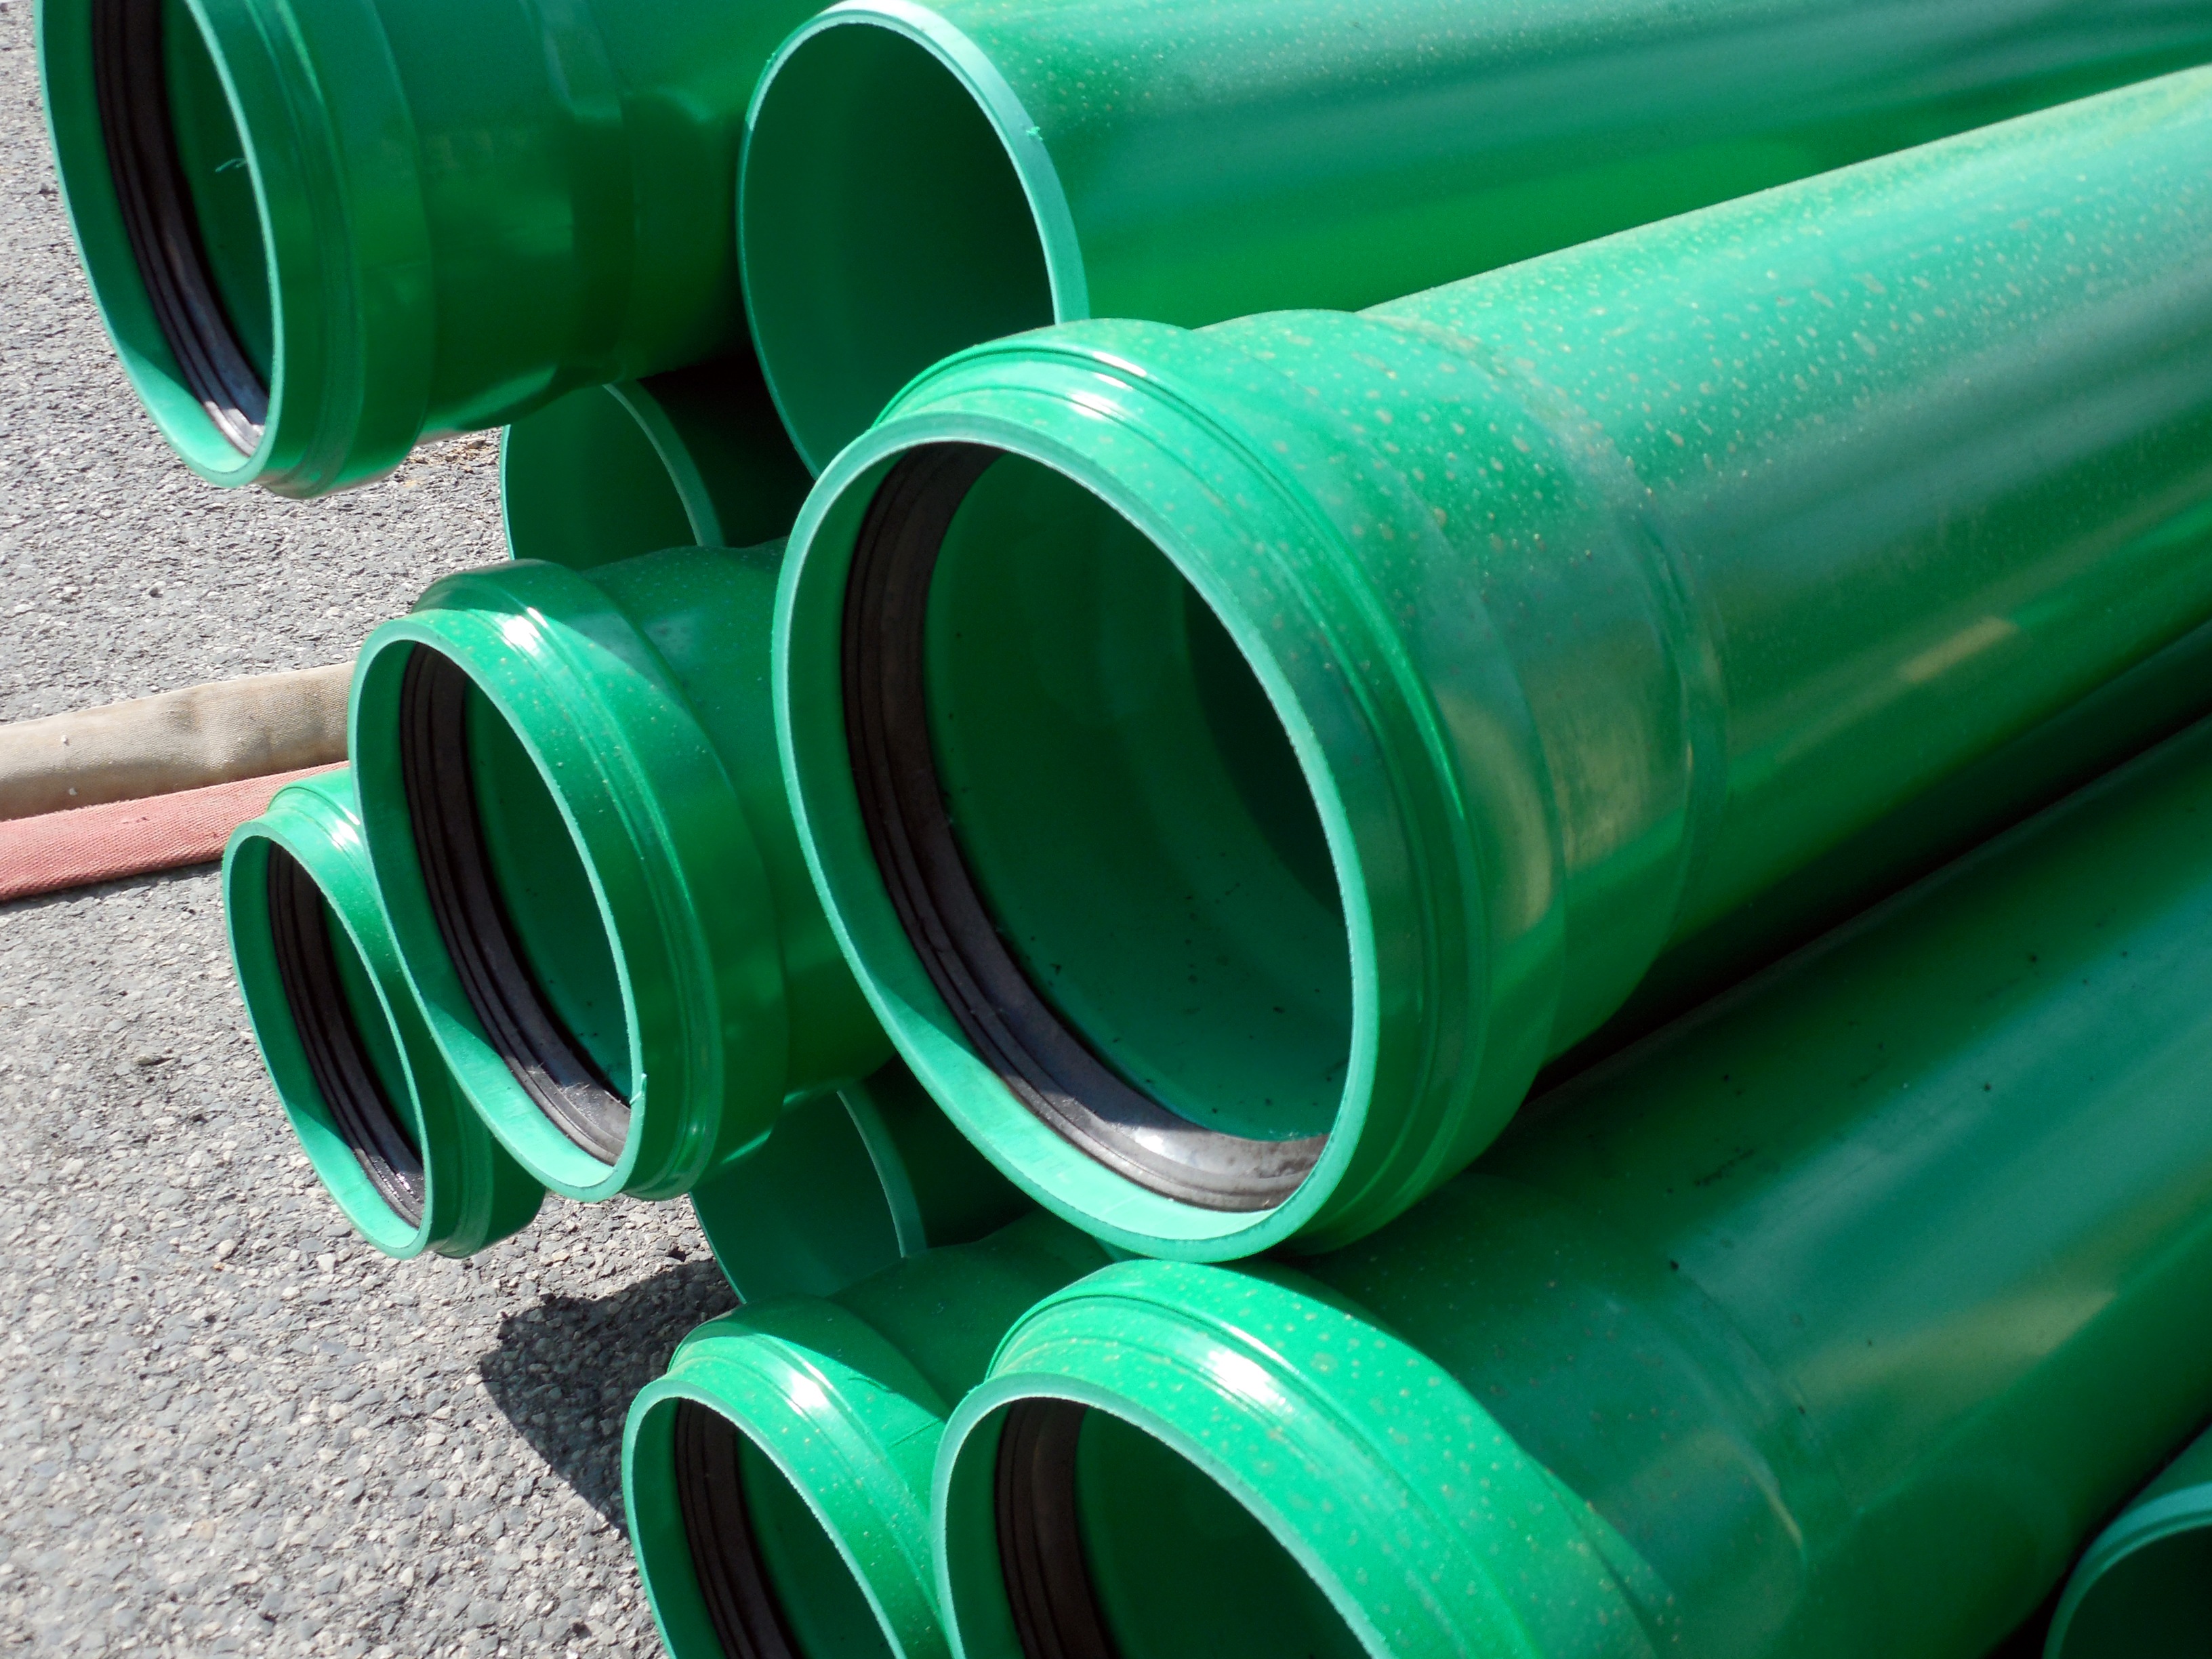
wheel, green, pipes, pipe, site, pipeline, construction material, man made object